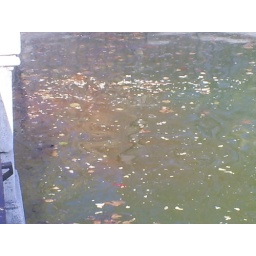
all the fish eating up the bread thrown in my people around the lake